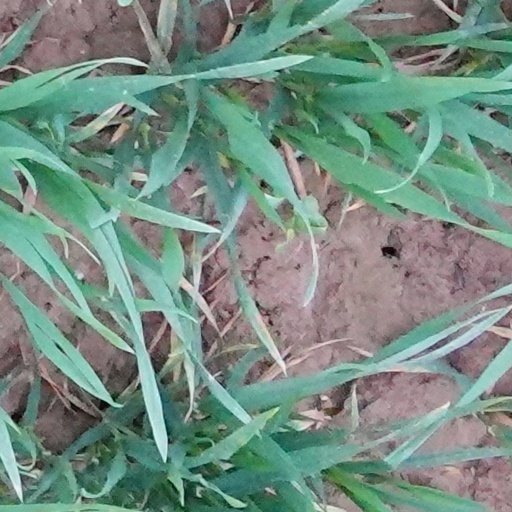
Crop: wheat